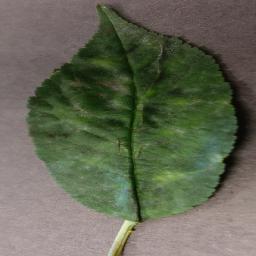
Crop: cherry
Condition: (including_sour)_powdery_mildew